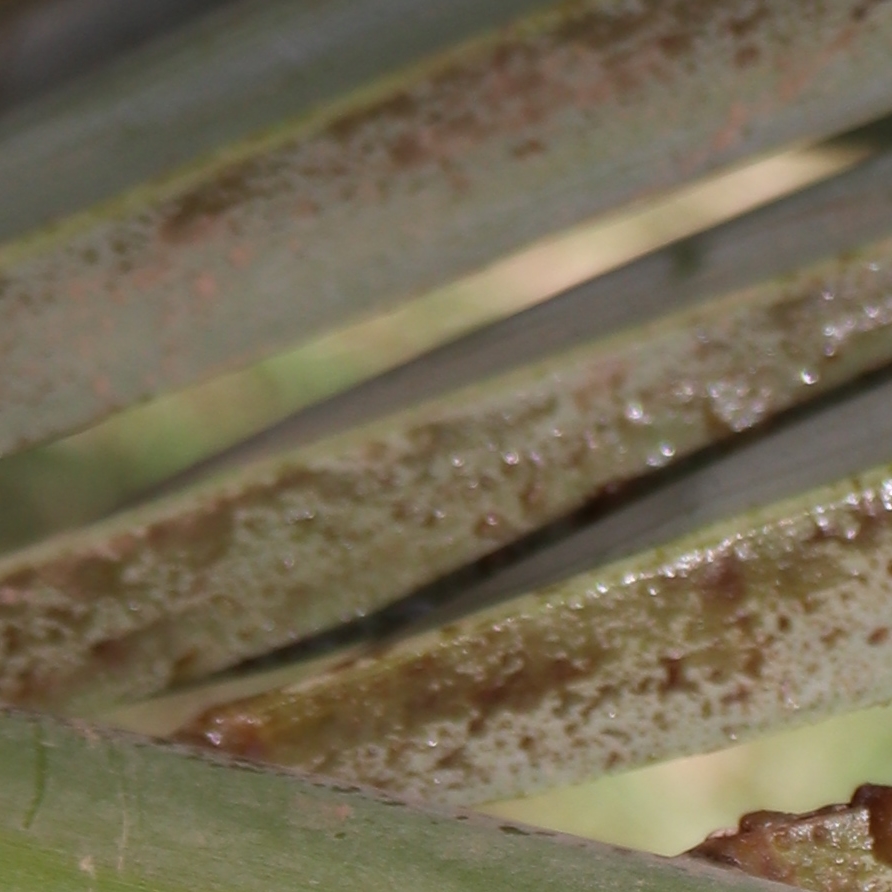
Label: Honey